Knyvett baronets

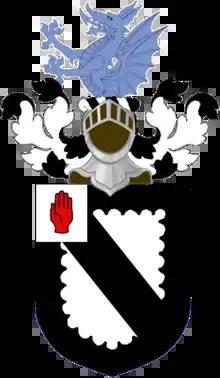
Arms: Argent a Bend Sable a Bordure engrailed of the last; Crest: A Demi Dragon winged Azure

The Knyvett Baronetcy, of Buckenham in the County of Norfolk, was a title in the Baronetage of England. It was created on 22 May 1611 for Philip Knyvett. The title became extinct on the death of the second Baronet in 1699.